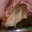
Label: mouse